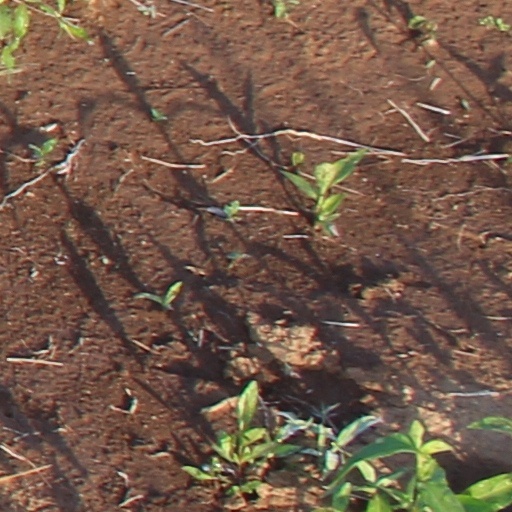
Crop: wheat